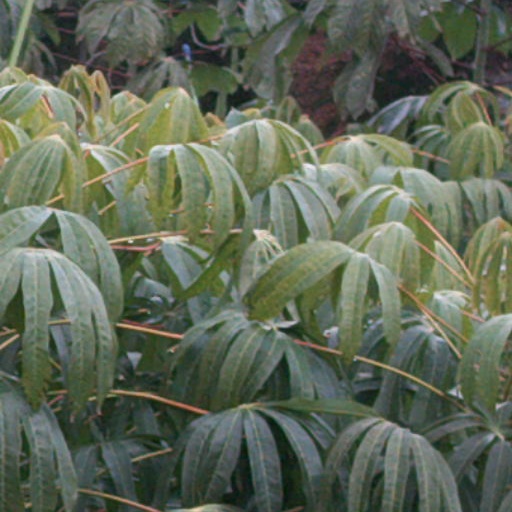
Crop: cassava